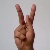
The image shows a hand gesture representing the letter 'K' in Indian Sign Language.